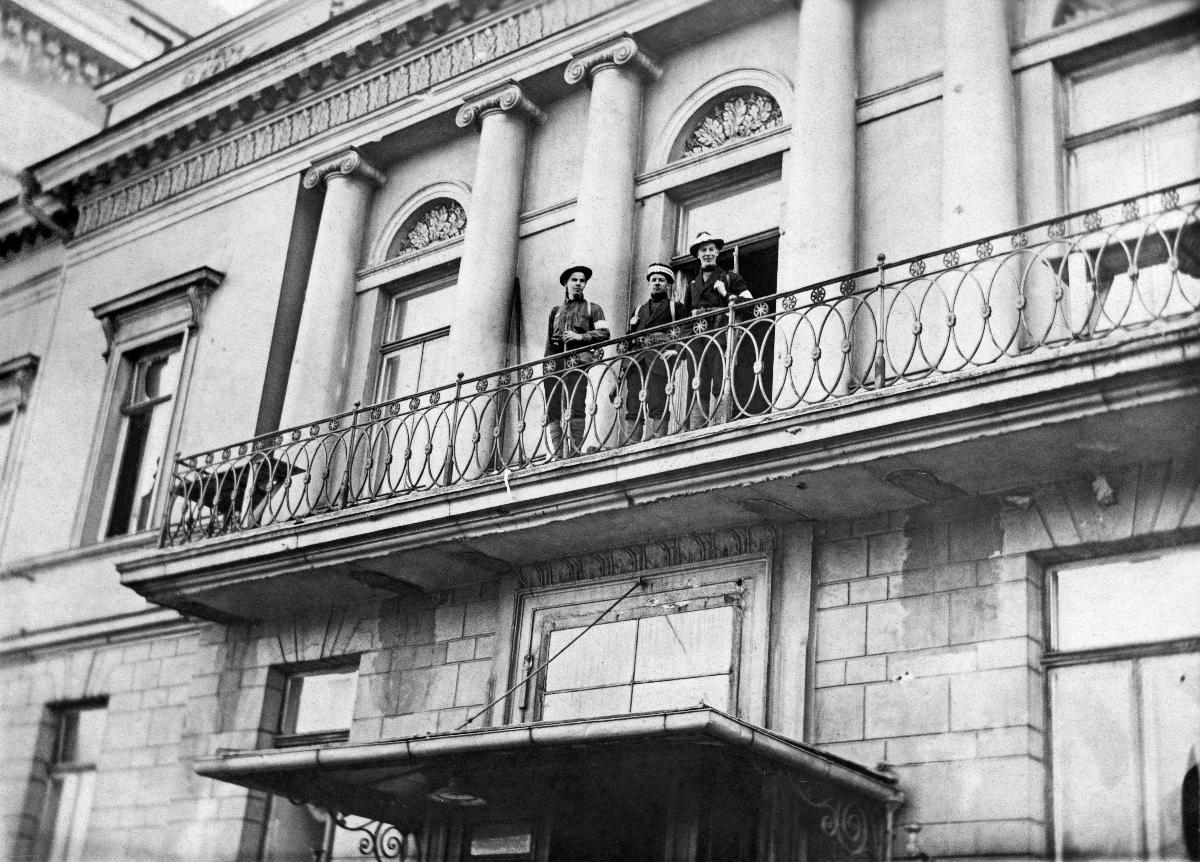
Smolnan valtaus
The reclamation of Smolna
sisällön kuvaus: Valkokaartilaisia Smolnan parvekkeella valtauksen jälkeen Helsingissä 13.4.1918. sisällön kuvaus: Finnish White Guard on the balcony of Smolna after the reclamation in Helsinki 13.4.1918.
Kuvaaja: Vasenius, Ilmari, kuvaaja
Vuosi: 1918
Paikka: Suomi; Suomi, Uusimaa, Helsinki
Aiheet: sisällissodat; valkokaartit; sotilaat; Helsingin valtaus; civil wars; white guards; soldiers; finnish white guard; battle of helsinki; balcony; occupation; inbördeskrig; vita garden; soldater